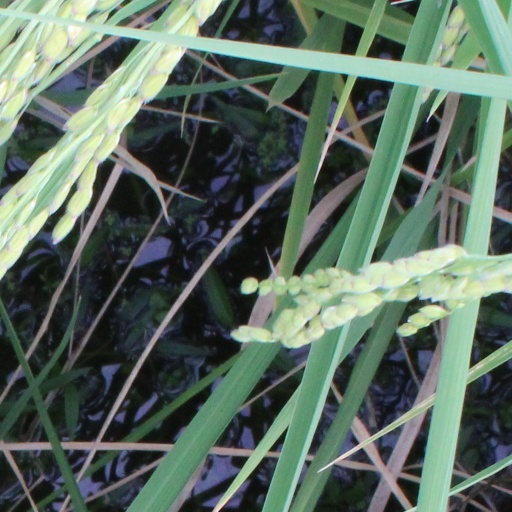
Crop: rice